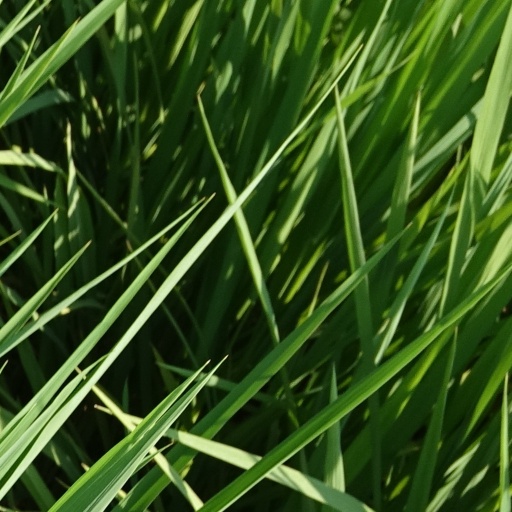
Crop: rice